Grandes Chroniques de France

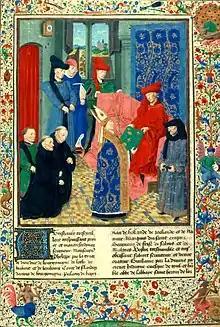
Philip the Good, Duke of Burgundy, with Chancellor Nicolas Rolin and the future Charles the Bold, accepts his copy of the "Grandes Chroniques de France" from Guillaume Fillastre on 1 January 1457. As often this presentation miniature is in the book itself, which is now in St Petersburg. This book contains the Burgundian version for later periods.

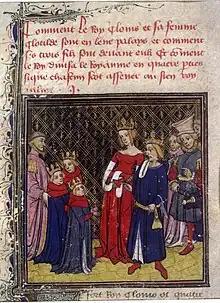
Clovis I of the Franks, Clotilde and his sons, 14th-century

The Grandes Chroniques de France is a vernacular royal compilation of the history of the Kingdom of France, most manuscripts of which are luxury copies that are heavily illuminated. Copies were produced between the thirteenth and fifteenth centuries, the text being extended at intervals to cover recent events. It was first compiled in the reign of Saint Louis (d. 1270), who wished to preserve the history of the Franks, from the coming of the Trojans to his own time, in an official chronography whose dissemination was tightly controlled. It was continued under his successors until completed in 1461. It covers the Merovingian, Carolingian, and Capetian dynasties of French kings, with illustrations depicting personages and events from virtually all their reigns.